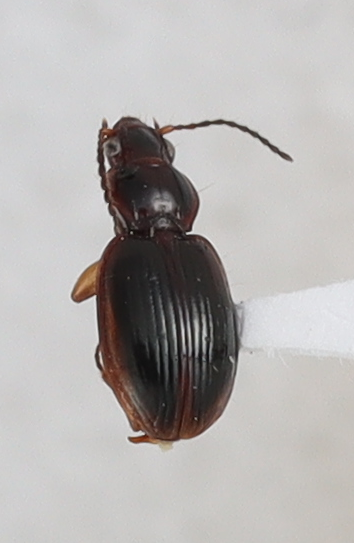
Scientific name: Mecyclothorax konanus
Plot: 6
Trap: S
Collected: 20220629